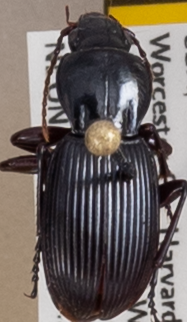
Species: Pterostichus tristis
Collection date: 2021-09-15 04:00:00
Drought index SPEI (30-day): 1.45
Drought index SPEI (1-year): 0.63
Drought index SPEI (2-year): -0.128